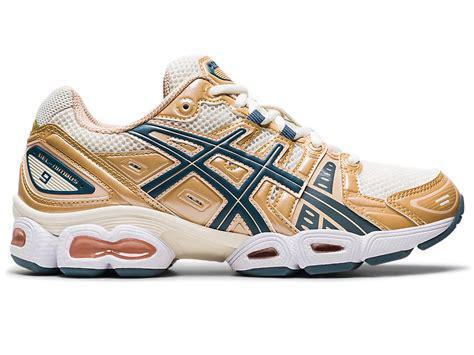
Brand: Asics
Model: Gel Nimbus 9